United Kingdom in the Eurovision Song Contest

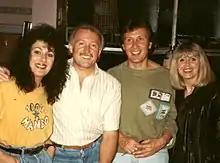
Brotherhood of Man became the third British act to win the contest in 1976 with their song "Save Your Kisses for Me".

At their second attempt in the contest in 1959, the UK achieved the first of its record sixteen runner-up positions, when Pearl Carr and Teddy Johnson sang "Sing Little Birdie". The UK would go on to achieve four more second-place finishes with Bryan Johnson in 1960, The Allisons in 1961, Matt Monro in 1964 and Kathy Kirby in 1965, before eventually winning for the first time in 1967. Sandie Shaw was already a successful performer, having twice topped the UK Singles Chart, and she comfortably won in Vienna with "Puppet on a String", which became her third UK number one and topped the charts all around Europe. In 1968, another successful performer was selected to represent the UK with the song "Congratulations". In London, Cliff Richard gave the UK its sixth second-place finish, losing to Spain's Massiel. "Congratulations" remains one of only two non-winning UK Eurovision entries to top the UK charts. The UK's second victory was provided by the Scottish singer Lulu, who won with the song "Boom Bang-a-Bang" in 1969, in a four-way tie with France, Spain and the Netherlands. Another established performer, she had previously topped the US "Billboard" Hot 100 with "To Sir with Love" in 1967.